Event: Typhoon Ruby
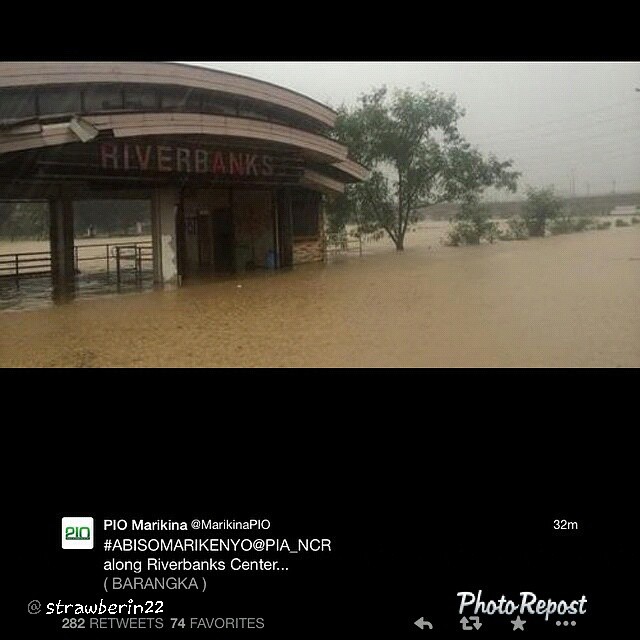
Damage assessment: damage